Nevada State Route 659

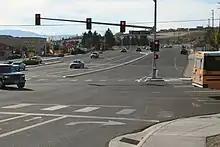
Looking west on SR 659 at Clear Acre Lane (SR 443)

State Route 659 begins on McCarran Boulevard at an undercrossing of Interstate 580 and U.S. Route 395. From there, the route travels in a clockwise direction westward. This portion of the route is surrounded by major shopping outlets. The highway travels west, gaining in altitude as it winds up and down through residential areas of southwest Reno. The route heads north to cross over the Truckee River and intersect West 4th Street (SR 647/I-80 Bus./Old US 40) and Interstate 80. From here, the highway continues north to skirt the southeastern edge of Peavine Peak in northwest Reno before turning east. The highway then intersects North Virginia Street (SR 430) and runs along the northern boundary of the University of Nevada, Reno campus. The route then intersects Clear Acre Lane (SR 443) before reaching an interchange with US 395.